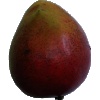
Label: Mango Red 1